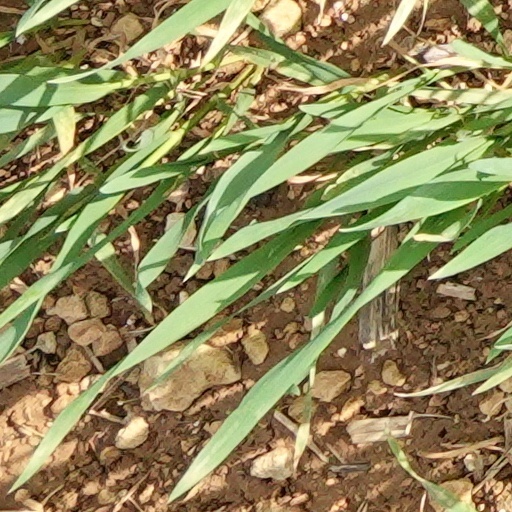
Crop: wheat